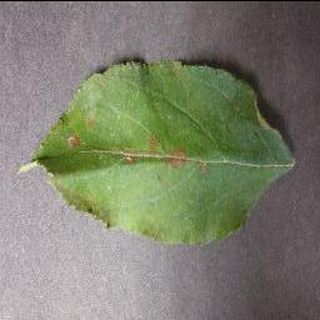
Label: apple_cedar_apple_rust